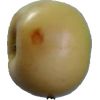
Label: Apple 6